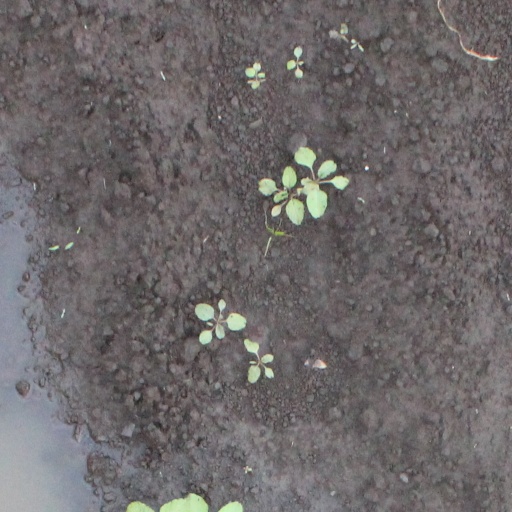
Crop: soybean